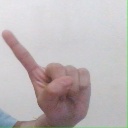
अक्षर: ए